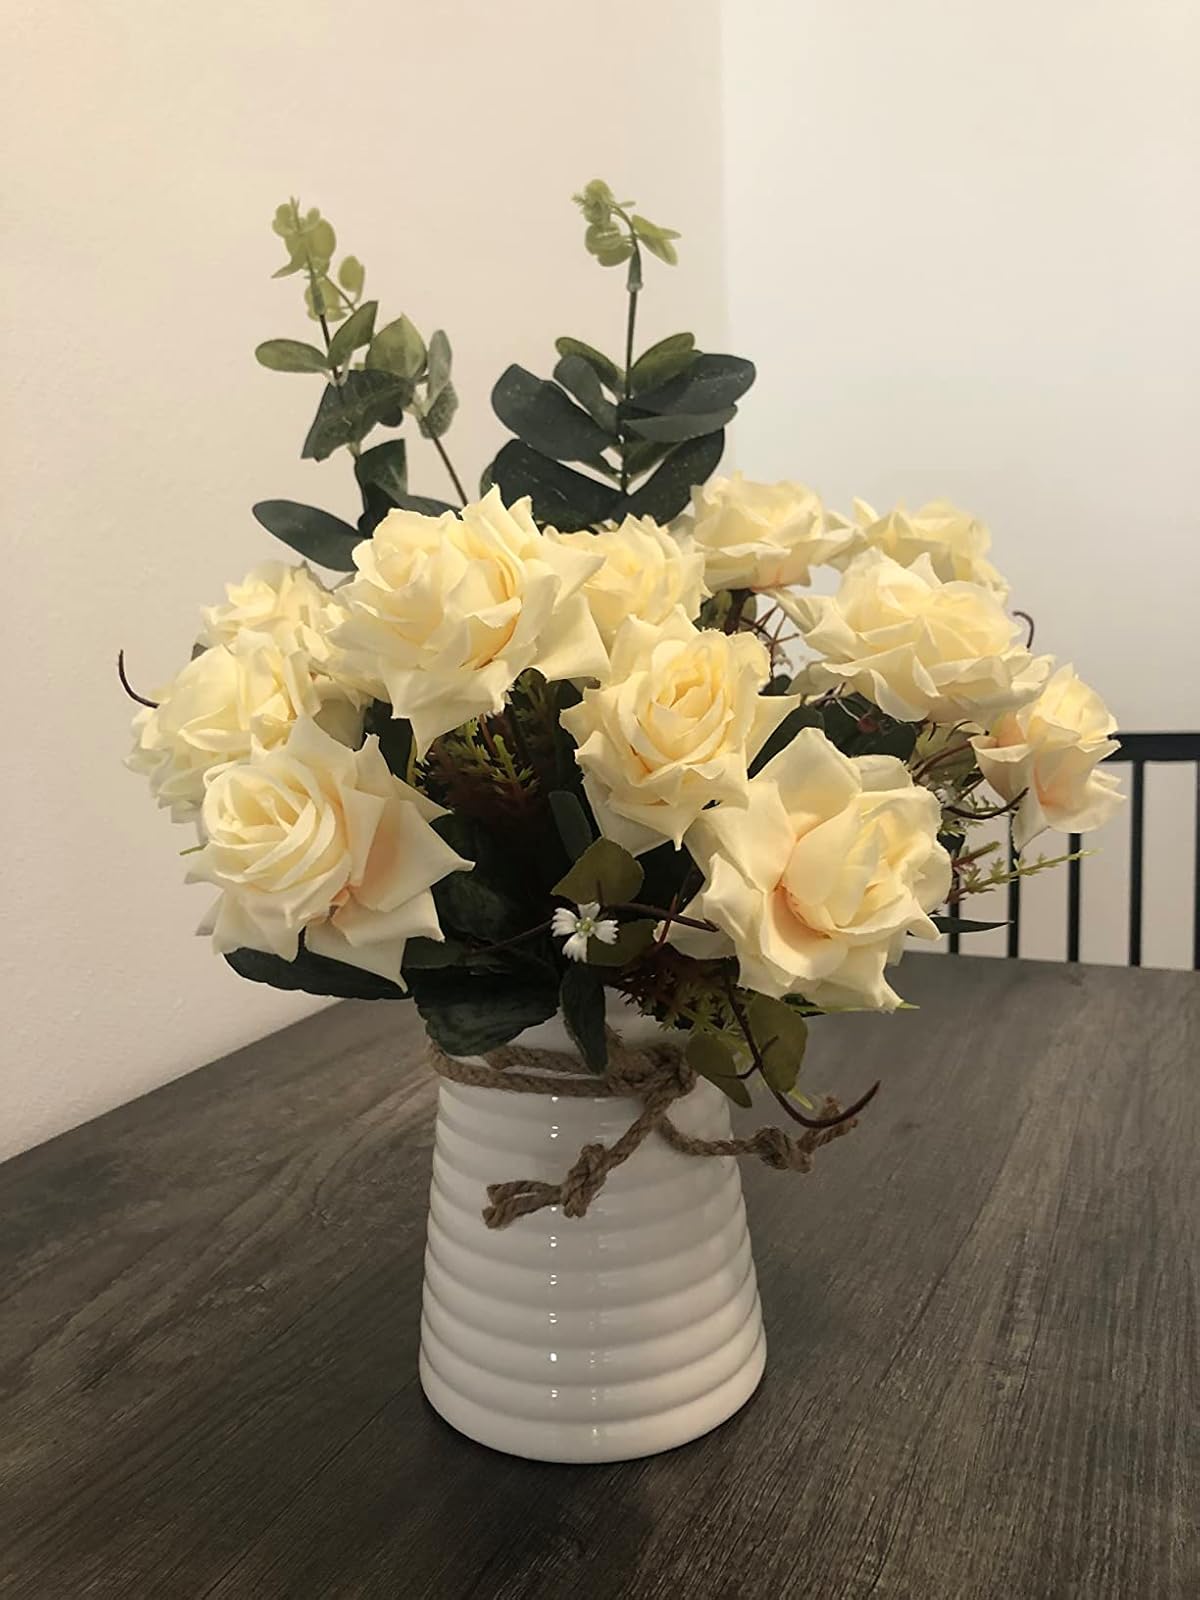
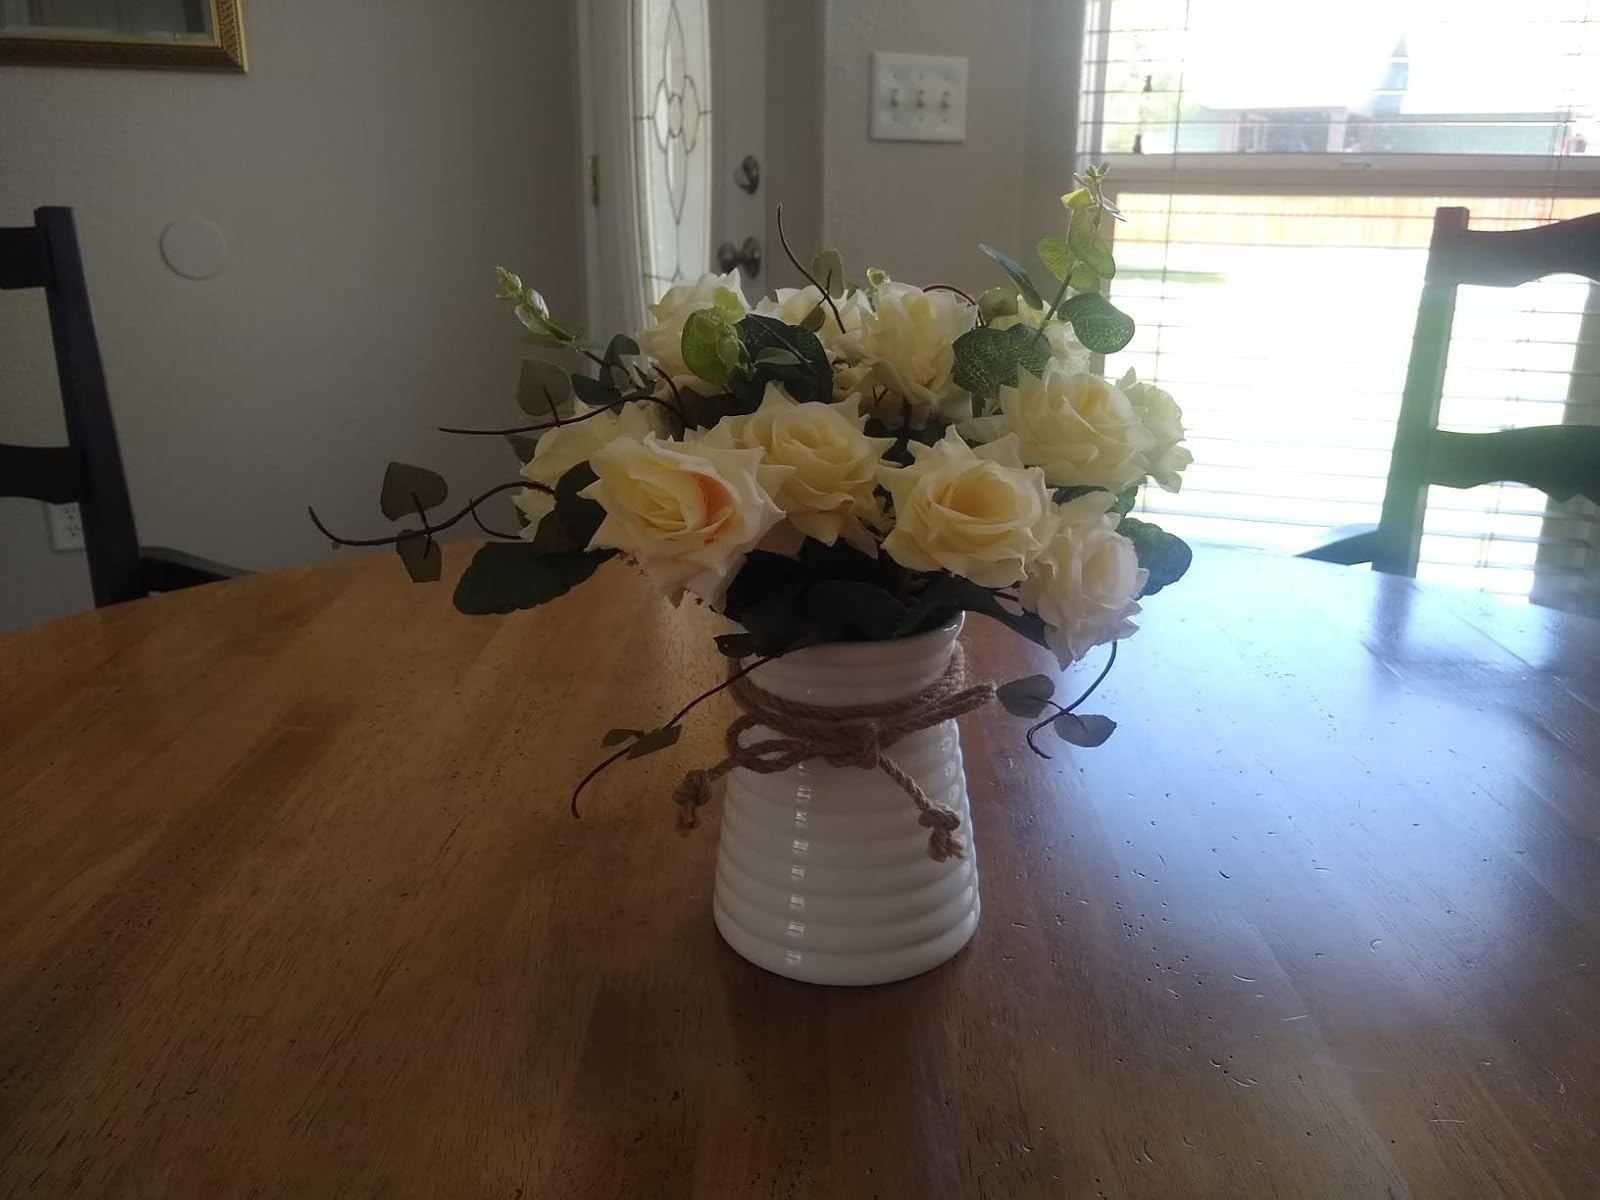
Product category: vase
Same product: yes